Pawtucket Congregational Church

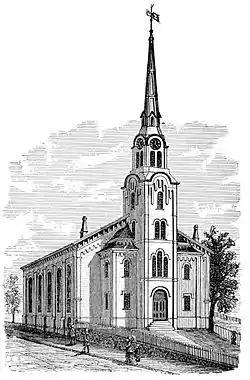
1886 engraving

The Pawtucket Congregational Church (now known as The Temple of Restoration Pentecostal Church) is an historic church building at 40 and 56 Walcott Street, at the junction of Broadway and Walcott St., in the Quality Hill neighborhood of Pawtucket, Rhode Island.